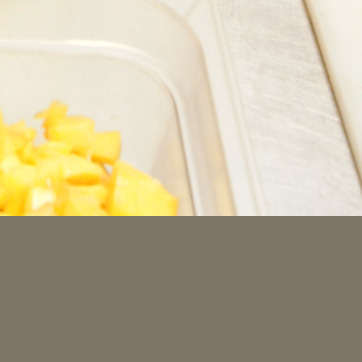
Material: plastic